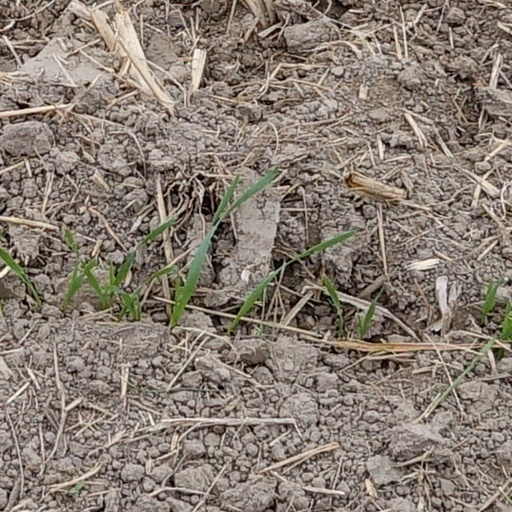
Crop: wheat